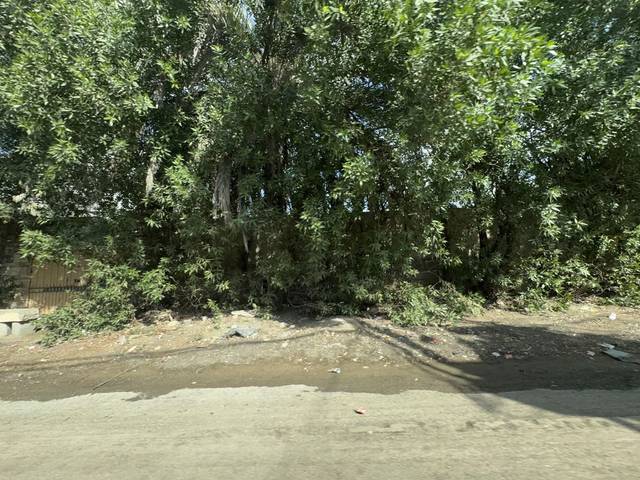
Region: Pakistan
Coordinates: 24.805, 67.047